Issa López

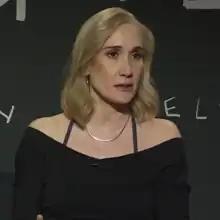
López in 2017

Issa López is a Mexican director, writer and producer. Twelve Spanish language features have been produced from her original scripts, four of them directed by herself.